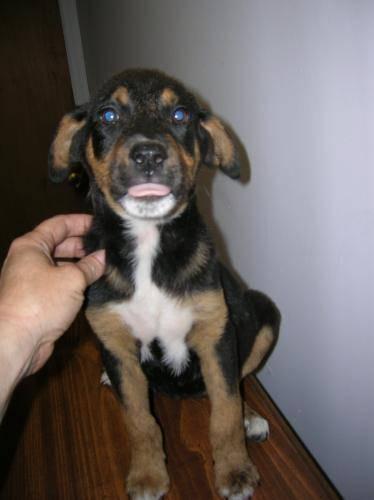
dog